Gustav Flügel

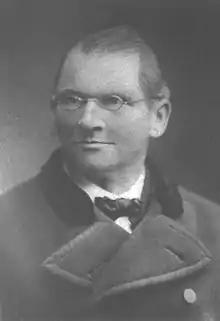

Flügel was born on 2 July 1812 in Nienburg an der Saale as the son of the ducal ferryman Johann Karl Flügel (1770–1828) and his third wife Johanna Friederike Heinze (1786–1855). The parents had married in 1809, the mother came from a family of locksmiths and schoolmasters. Apart from an older brother who died early (1810), Flügel had three younger siblings, Auguste (born 1814), Carl (1823–1833) and Friederike (born 1824).